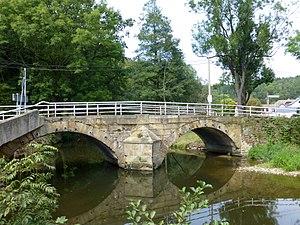
La Bobritzsch est une rivière en Saxe d’une longueur d’environ 38 km. Elle est tributaire à la Freiberger Mulde. Sa source se trouve au sud-est du village Reichenau dans la comune Hartmannsdorf-Reichenau, arrondissement de Suisse-Saxonne-Monts-Métallifères-de-l'Est. Son cours est largement nord-nord-ouest. La Bobritzsch rejoint la Freiberger Mulde au nord de Bieberstein, commune de Reinsberg, arrondissement de Saxe centrale.